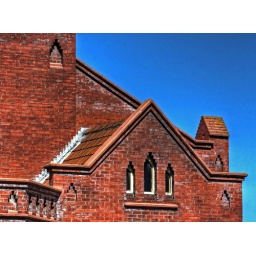
Old brick church against a clear sky.